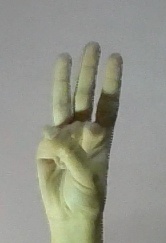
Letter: thaa